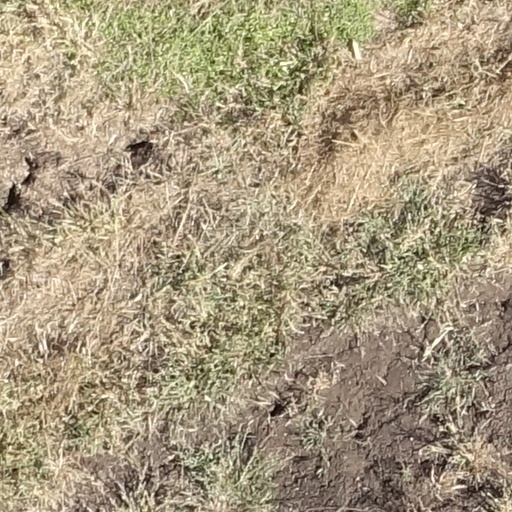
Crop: sorghum